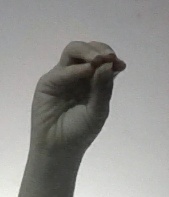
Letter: ha